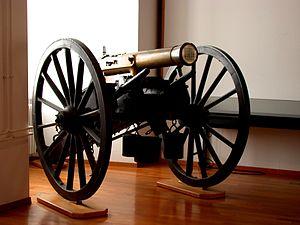
"La mitrailleuse est une arme automatique, chambrée pour une munition de calibre inférieur à 20 millimètres, les armes similaires de calibre supérieur étant généralement appelées ""canons automatiques"" ou ""mitrailleurs"". Elle permet d'offrir une puissance de feu maximale par une capacité au tir en rafales soutenue, ainsi qu'une portée pratique supérieure à celle d'une arme individuelle. Son apparition est souvent considérée comme l'un des éléments majeurs marquant l'entrée de la guerre dans l'ère industrielle.